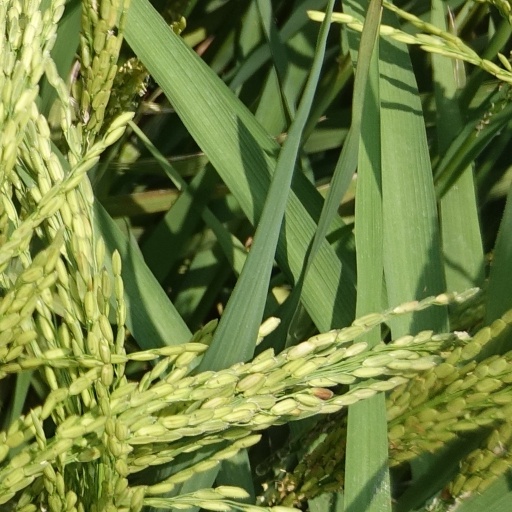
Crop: rice